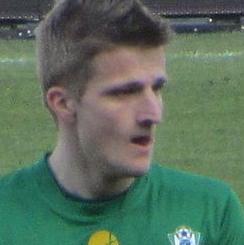
Age: 21